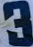
Number: 3